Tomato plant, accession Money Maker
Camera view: vertical (180 deg); turntable rotation: 0 degrees
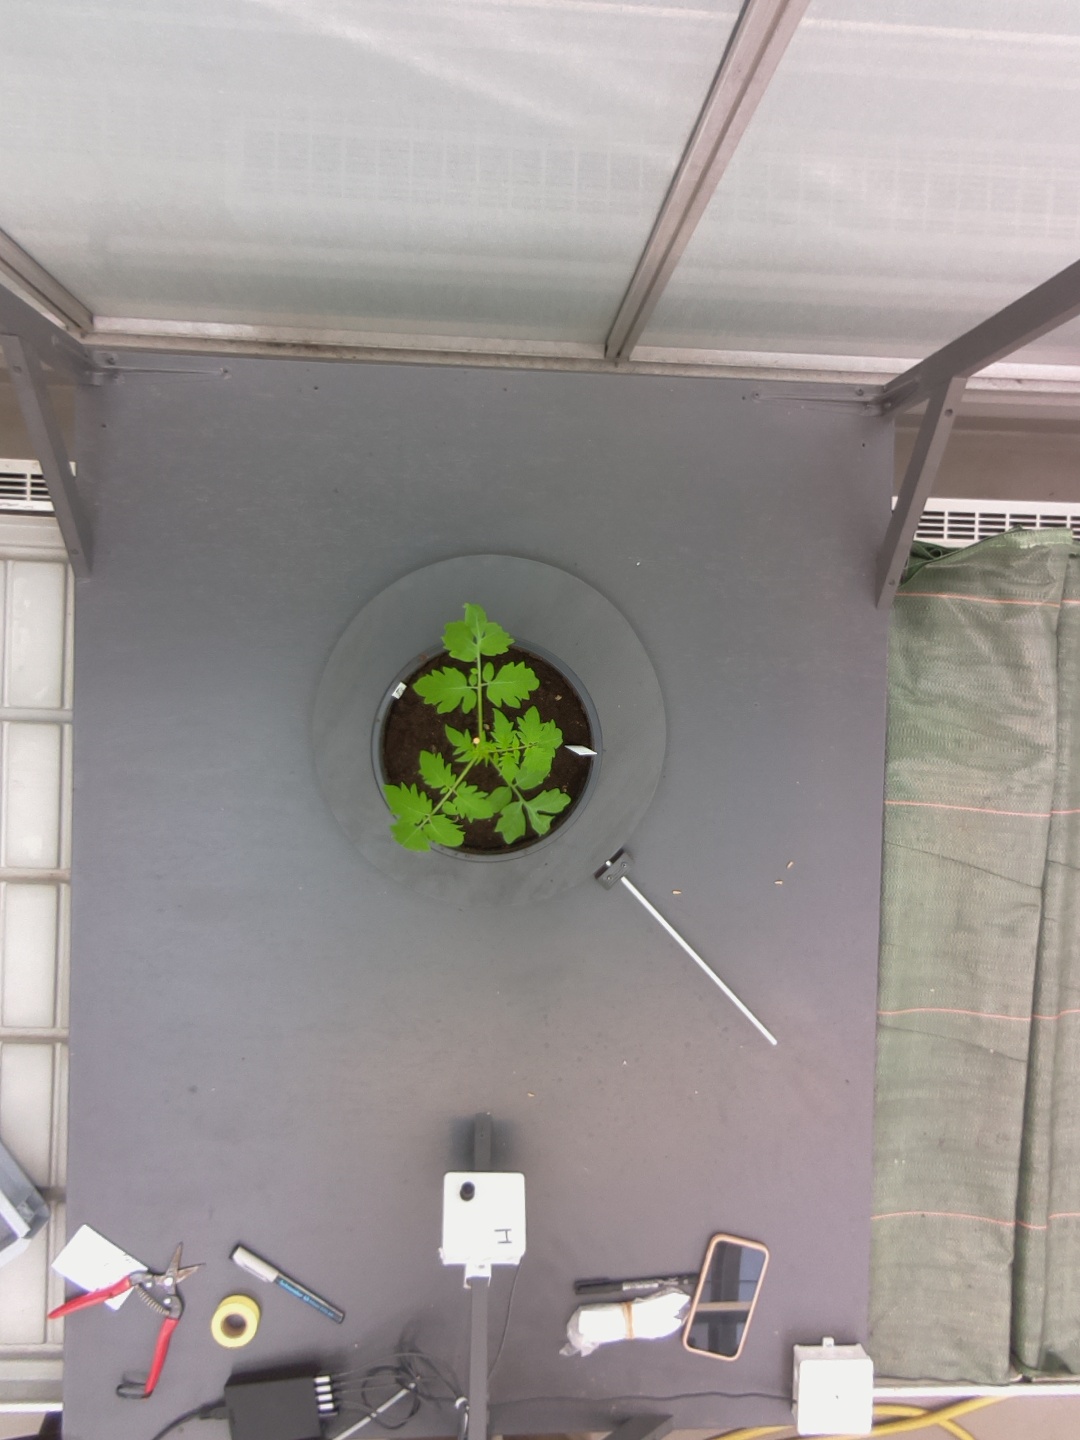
BBCH growth stage 13: 6 of true leaves visible